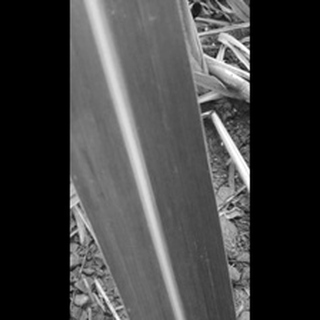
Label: healthy_sugarcane